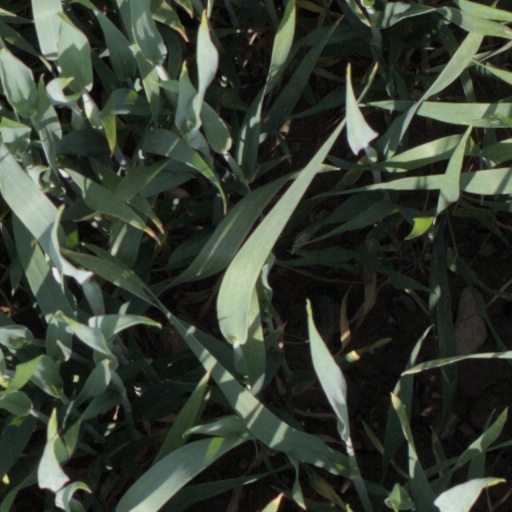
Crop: wheat